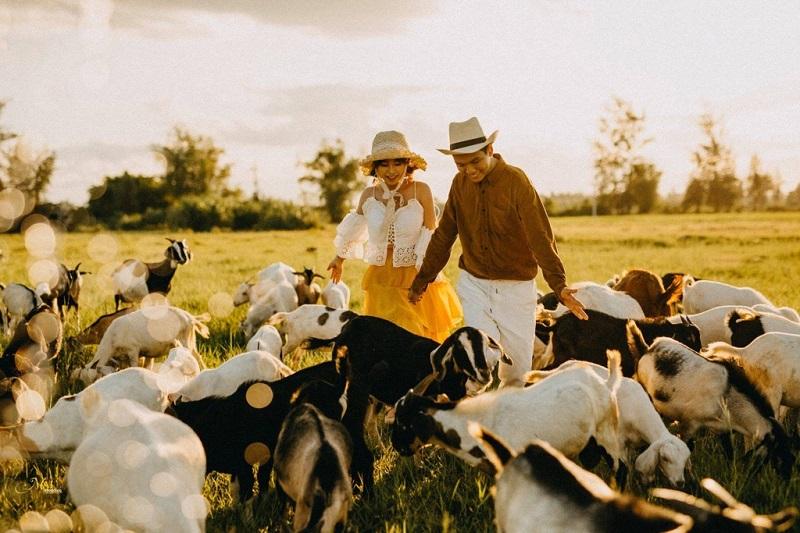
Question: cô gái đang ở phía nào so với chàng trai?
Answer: bên phải